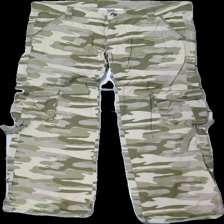
View: front
Type: Trousers
Category: Children
Brand: Not in the list
Brand text on label: heart quake
Colors: Beige, Green, Grey
Material: 100% cotton
Pattern: Other
Cut: Regular
Size: 158
Season: All
Stains: Major
Damage: fläckar
Damage location: middle center
Damage 2: fläck
Damage 2 location: top right
Price range: <50
Recommended usage: Export
Description: camouflage mönstrade byxor med fläckar